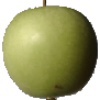
Label: Apple Granny Smith 1